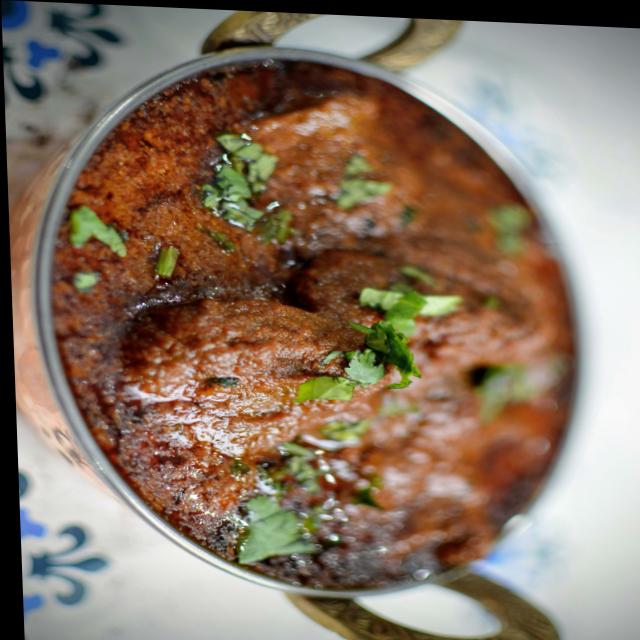
Dish: mutton_curry